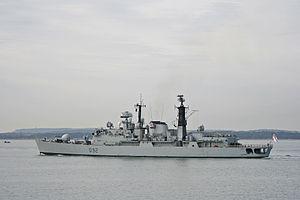
L'opération Ellamy est la contribution britannique à l'intervention militaire de 2011 en Libye dans le cadre de la guerre civile libyenne dans le but de faire respecter la résolution 1973 du Conseil de sécurité des Nations unies.